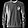
Label: Pullover